Philadelphia Flyers

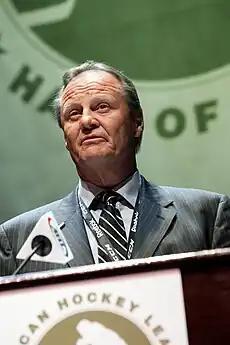
Bill Barber played for the Flyers from 1972 to 1984.

Bob McCammon, who had just coached the Flyers' first year American Hockey League (AHL) Maine Mariners farm club to a Calder Cup title, replaced Fred Shero behind the bench. After a slow start in 1978–79, the Flyers switched McCammon with Pat Quinn, Shero's previous assistant coach, who had replaced McCammon with the Mariners. Adding to the problems, Bernie Parent suffered a career-ending eye injury. The Flyers rallied under Quinn and finished in second place. Matched up against the Vancouver Canucks in the preliminary round, the Flyers won the series in three games. The Flyers' season came to an end against Fred Shero's Rangers in a five-game quarterfinals loss.